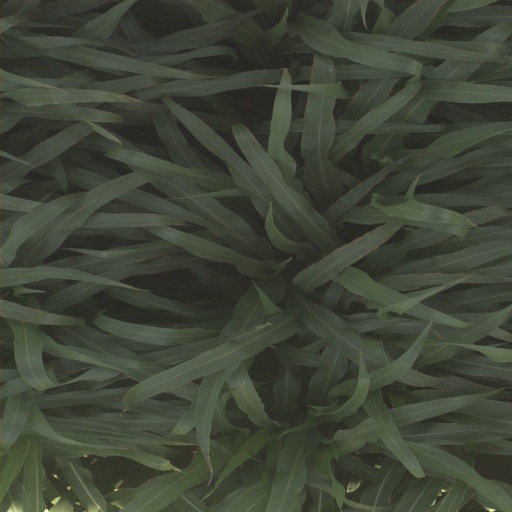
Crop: sorghum